Princess Clémentine of Belgium

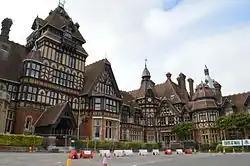
Farnborough Hill, 21st century.

In the spring of 1912, shortly after the birth of Marie-Clotilde, Clémentine and Victor occupied the property they had acquired in Ronchinne, in the Namur Province, a castle which commanded an area of 233 hectares and where work was needed. While Victor acquired antique furniture and called on , the architect of the city of Brussels, to give the building an architectural Mosan style, Clémentine had the stables and the garden fitted out, as well as the creation of a model farm and the erection of a chapel. Victor was discreet and when he commented on a French political event, he addressed journalists from London. The Belgians and their King were grateful to him, just as they appreciated that Clémentine distanced herself from her sisters during the lawsuits they had brought against the Belgian State in the context of the succession of their father Leopold II. The Belgian sovereigns maintained cordial relations with the Prince and Princess Napoleon, whom they gladly invited in private or during official ceremonies.